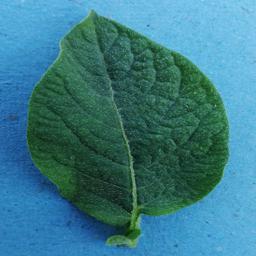
Label: Potato___Healthy